Chronicles of the Canongate

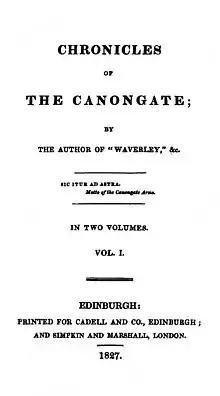
First edition tile page

Chronicles of the Canongate is a collection of stories by Sir Walter Scott, published in 1827 and 1828 in the Waverley novels series. They are named after the Canongate, in Edinburgh.